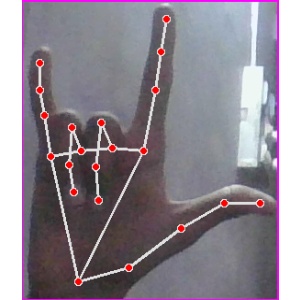
अक्षर: व